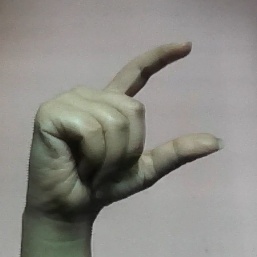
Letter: dal